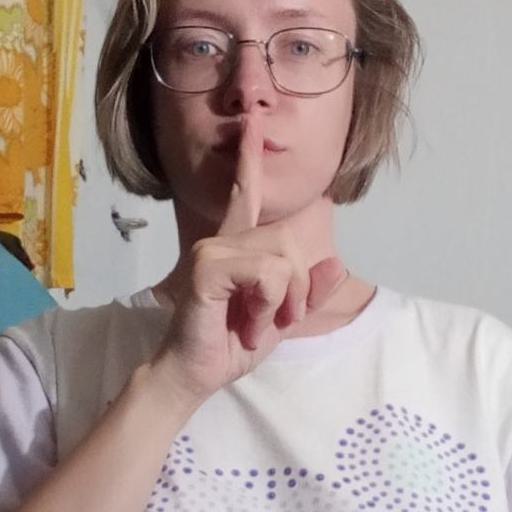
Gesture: mute